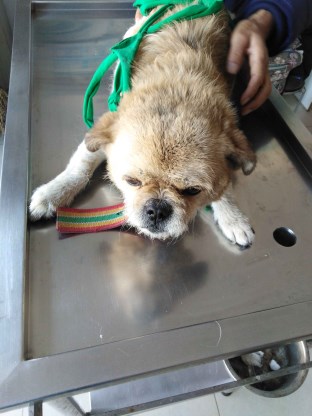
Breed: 3336-n000121-chinese_rural_dog